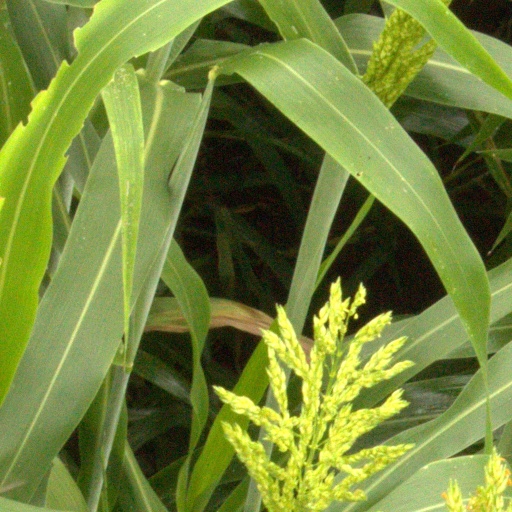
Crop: sorghum